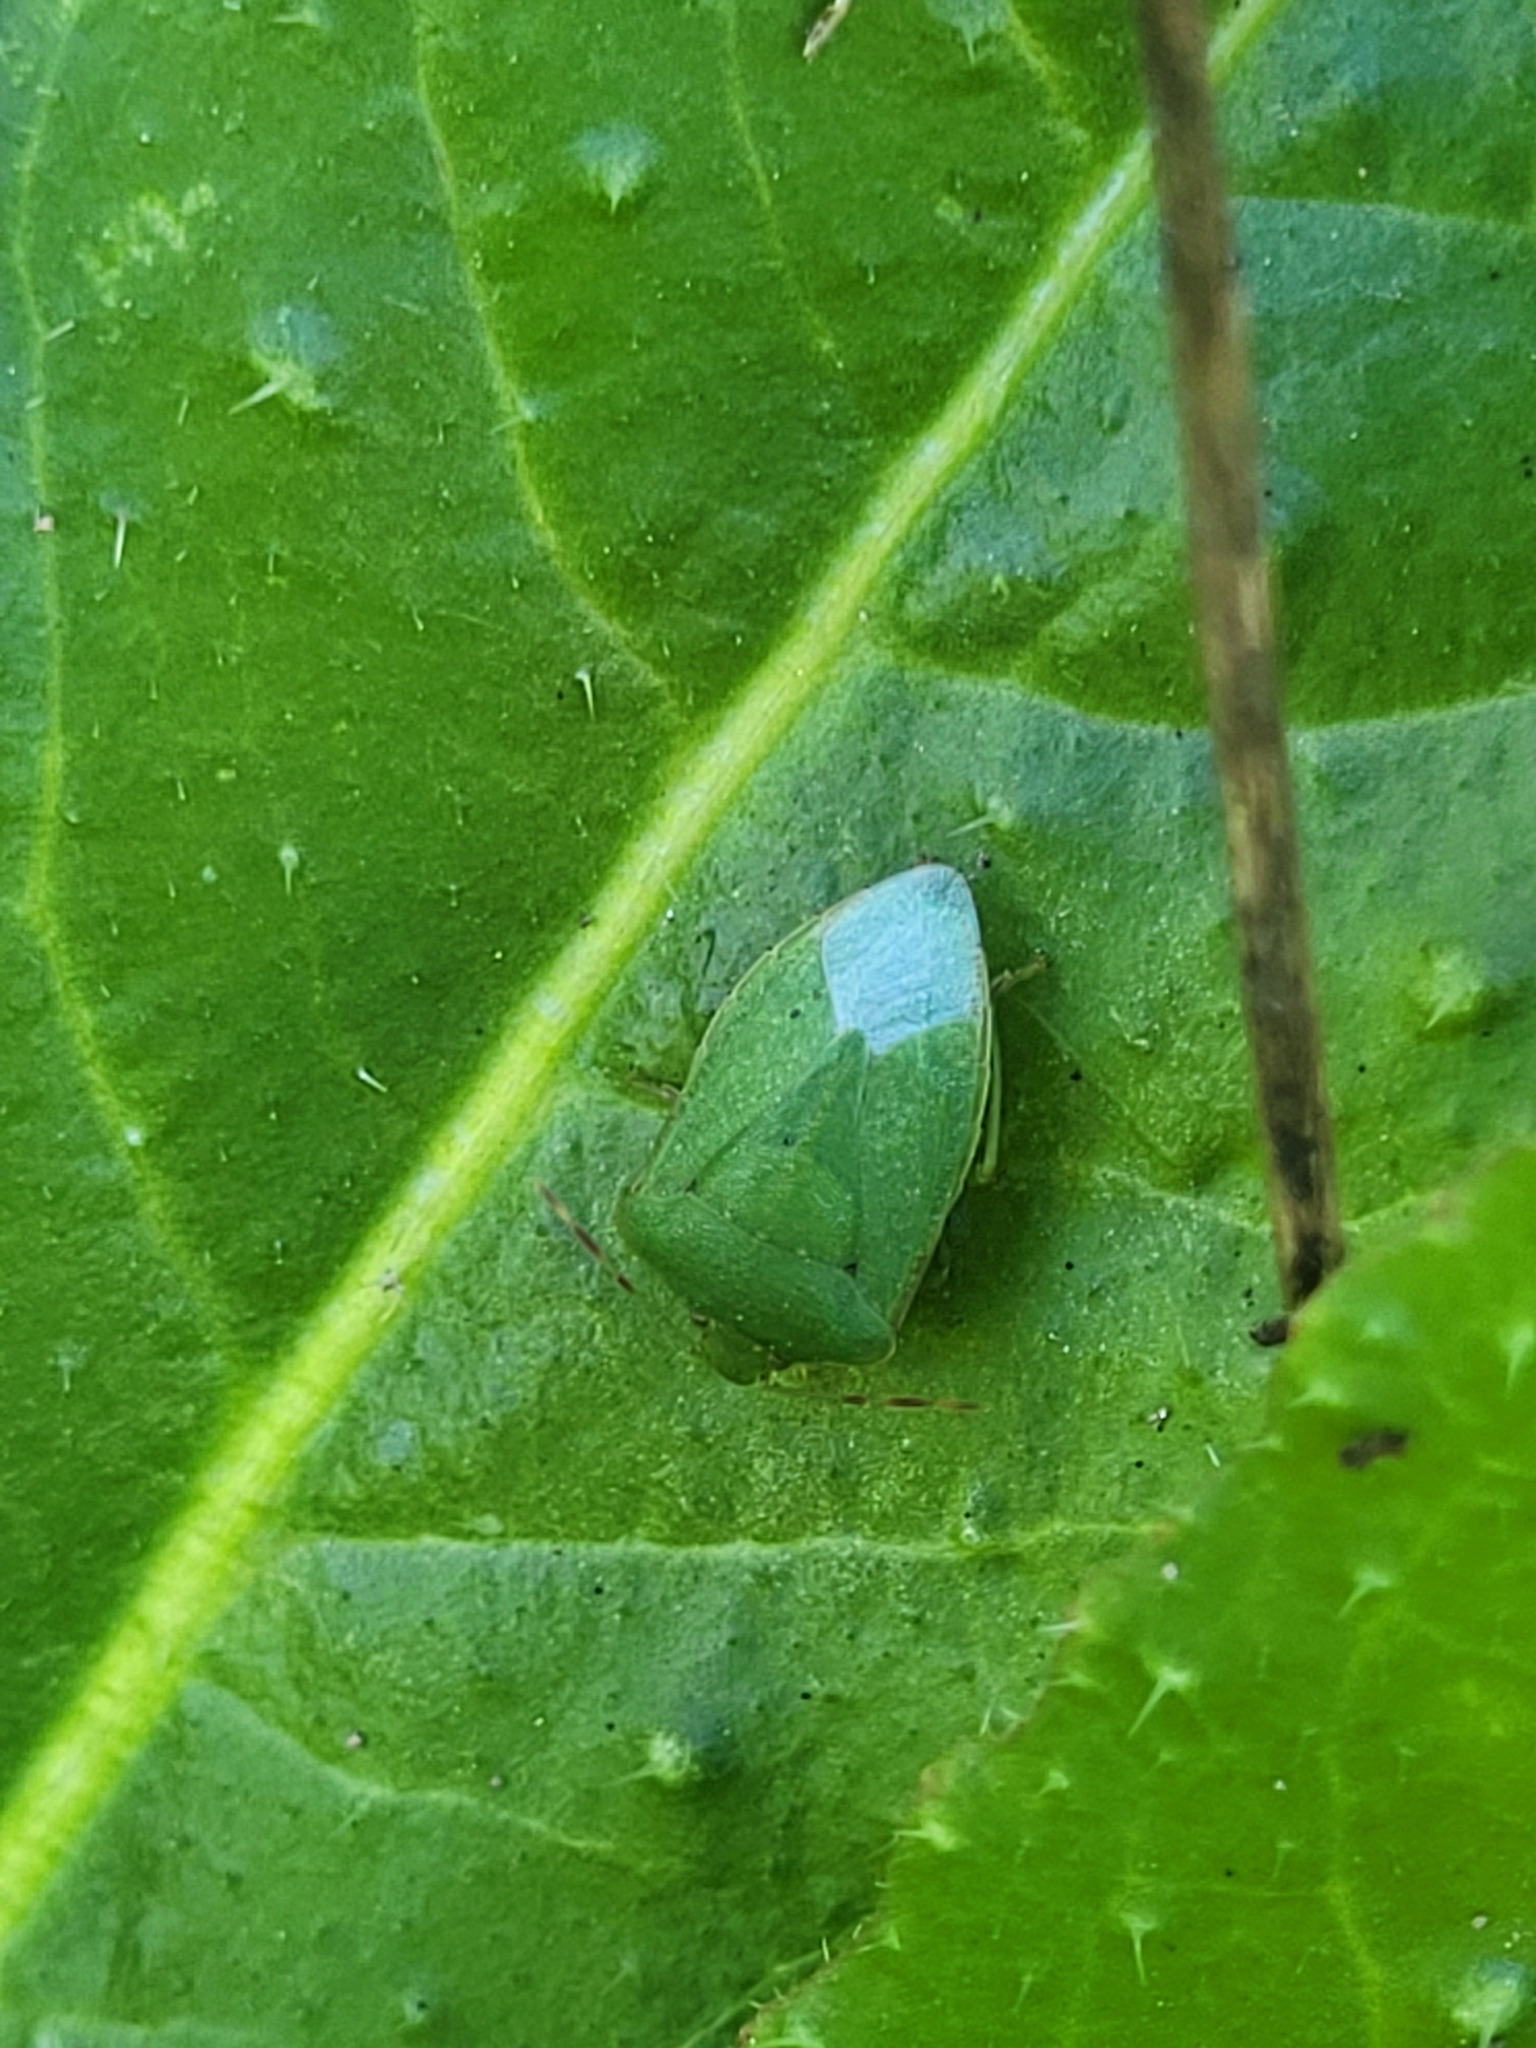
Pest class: stink_bug